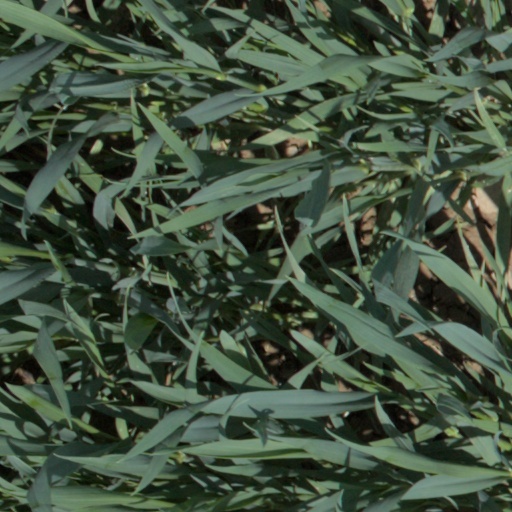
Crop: wheat